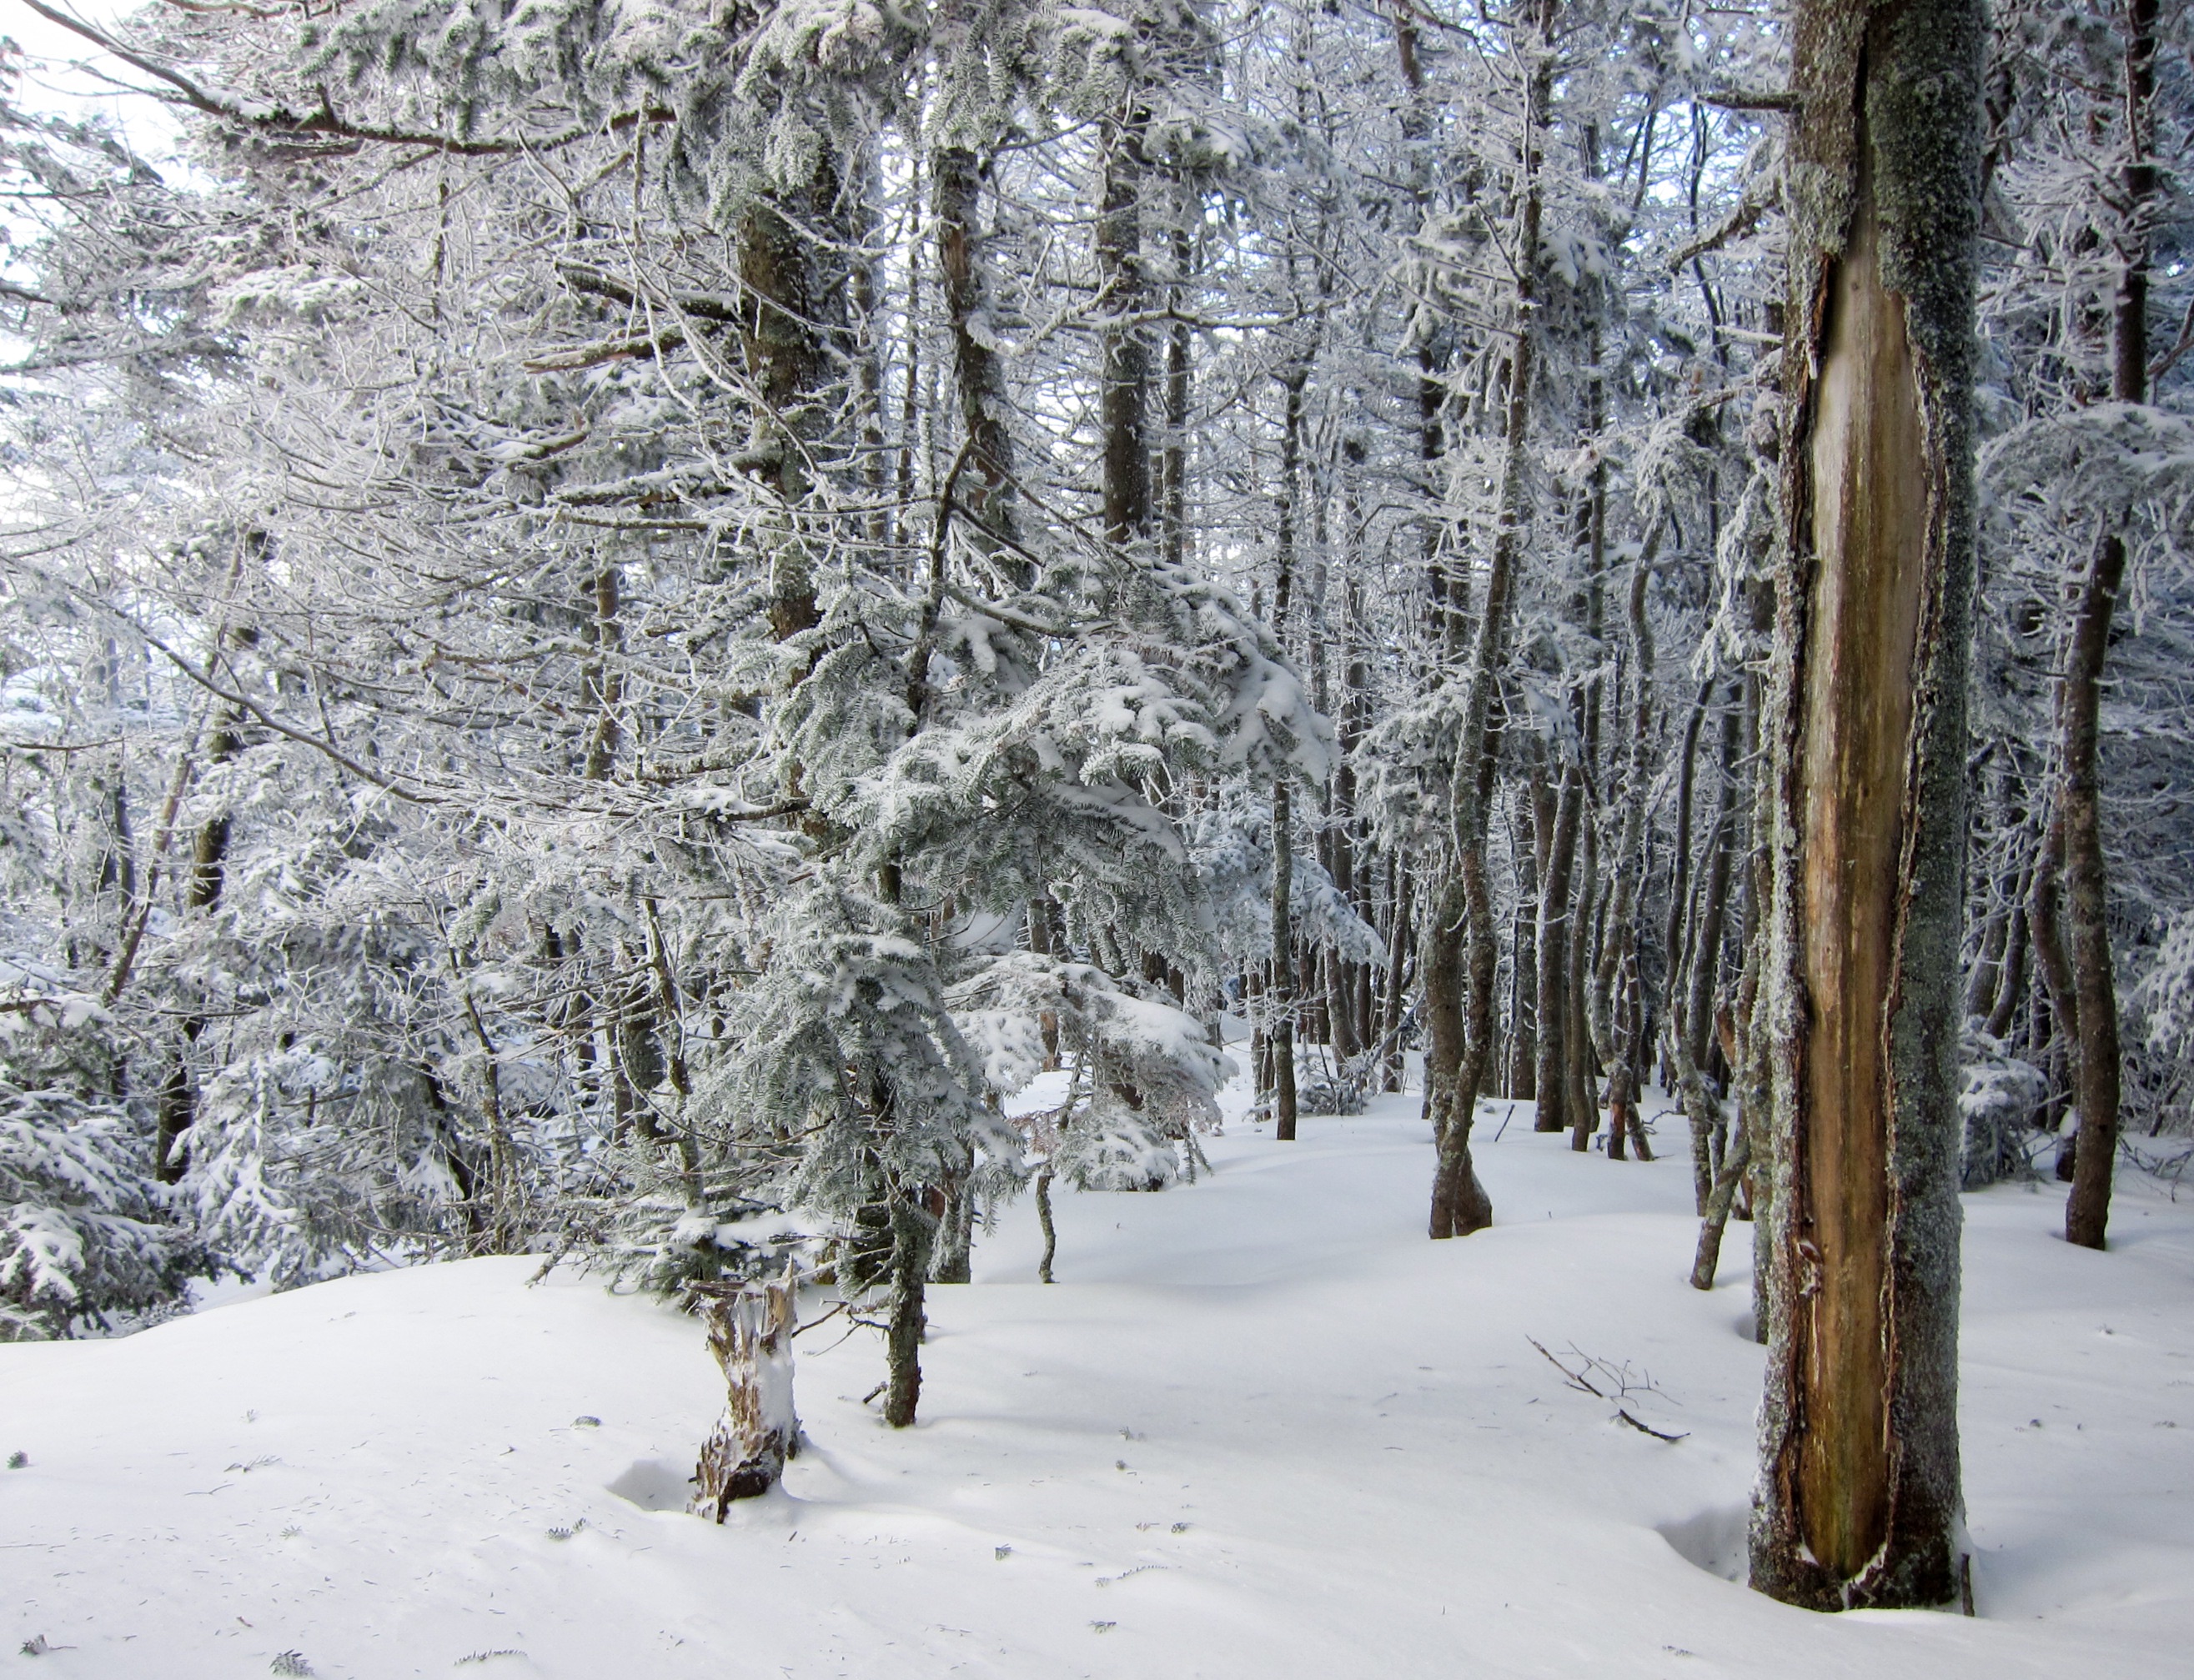
tree, forest, wilderness, branch, snow, winter, plant, weather, snowshoe, season, footwear, woodland, habitat, freezing, natural environment, woody plant